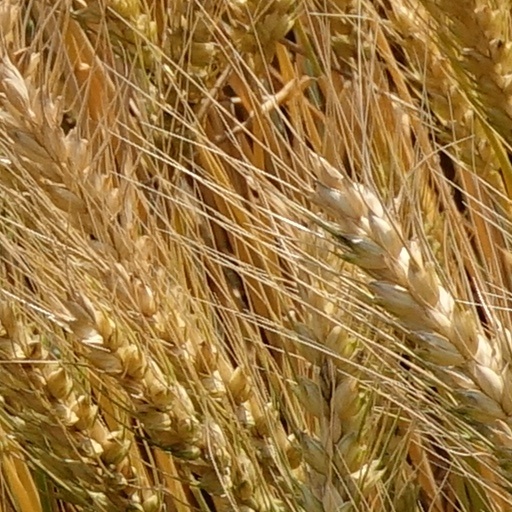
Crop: wheat